Yorkshire Hussars

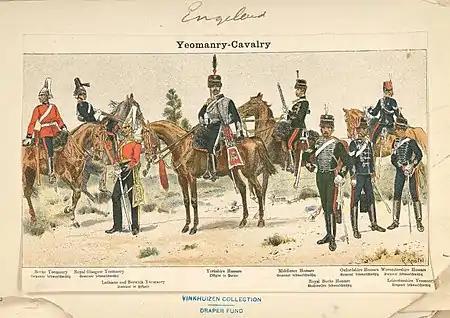
The Yorkshire Hussars' full dress shown in the centre of Richard Knötel's 1899 painting of Yeomanry uniforms.

The Yeomanry was not intended to serve outside the United Kingdom, but following a string of defeats during Black Week in early December 1899, the British government realised that it would need more troops than just the regular army to fight the Second Boer War, particularly mounted troops. On 13 December, the War Office decided to allow volunteer forces to serve in the field, and a Royal Warrant was issued on 24 December that officially created the Imperial Yeomanry (IY). This was organised as county service companies of approximately 115 men enlisted for one year. Existing yeomen and fresh volunteers (mainly middle and upper class) quickly filled the new force, which was equipped to operate as Mounted infantry.